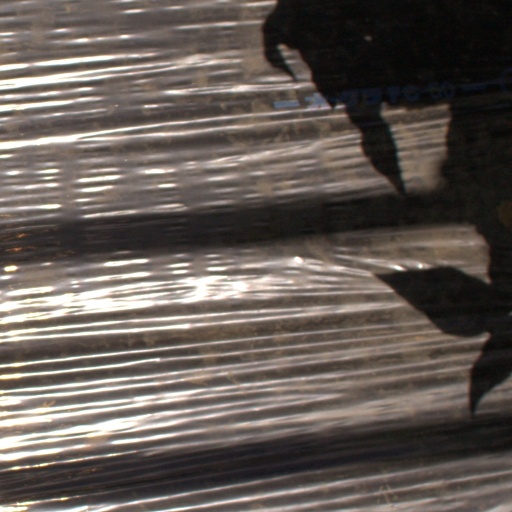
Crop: Jerusalem artichoke